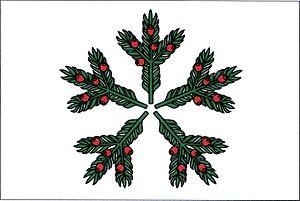
Tisovec est une commune du district de Chrudim, dans la région de Pardubice, en République tchèque. Sa population s'élevait à 328 habitants en 2017.